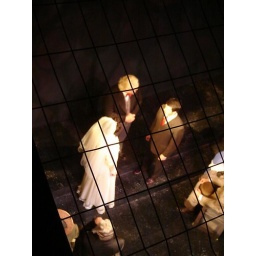
Then I got bored in the box boom and went to the cat walk to get an even more interesting view.